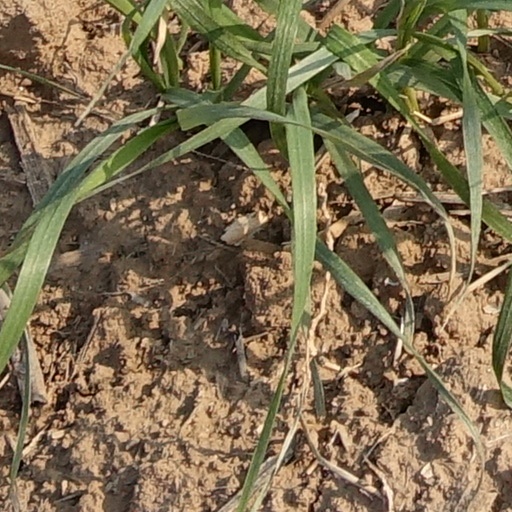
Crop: wheat